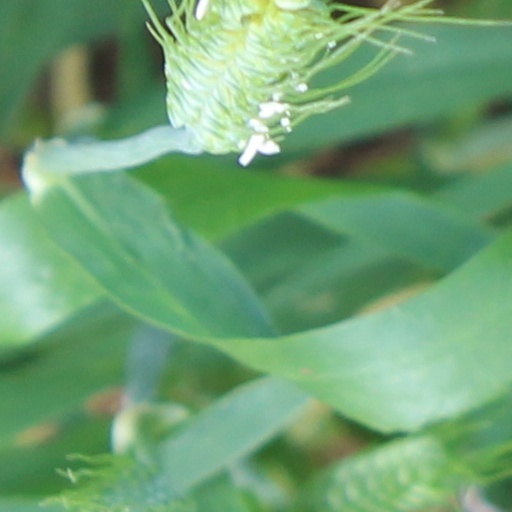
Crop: wheat